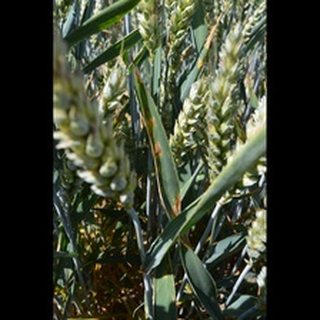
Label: wheat_septoria